Leeds, Alabama

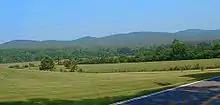
Panorama of the hills and mountains of Leeds, Alabama

The War of 1812, geography, geology, and three cultures shaped the history of Leeds. Lying at the crossroads of ancient Native American paths in the center of Alabama, Leeds drew European settlers and their African-American slaves to a land of fertile growing seasons and rich sources of coal and mineral ore. The early settlers built churches and schools with many remaining in Cedar Grove, Oak Ridge, Ohanafeefee, and Mt. Pleasant. The principal survey of Leeds was entered into Jefferson County Map Book 10, page 21, in 1908. The settlement, dating to 1818 and incorporating on April 27, 1887 as "Leeds", has existed along the banks of the Little Cahaba River; beside an historic stagecoach route; and along two large railroads for the greater part of American history.